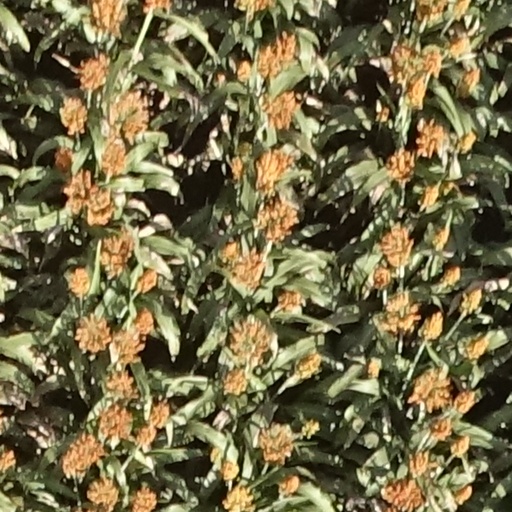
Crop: sorghum